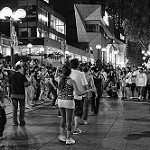
Label: B & W